Justus Henning Böhmer

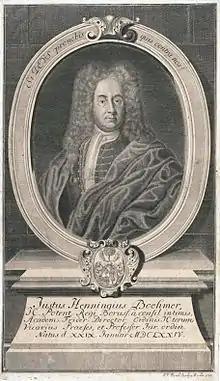
Justus Henning Böhmer

Justus Henning Böhmer (29January 167423August 1749) was an outstanding German jurist, ecclesiastical jurist, Professor of the University of Halle and also Geheimer Rat, count palatine and chancellor of the Duchy of Magdeburg.